Monster of Lake Tota

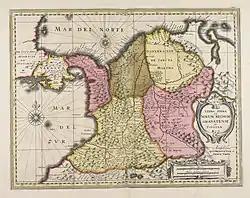
New Kingdom of Granada"General History of the Conquest of the New Kingdom of Granada: the SCRM d. King Charles II of Spain and the Indies", by Lucas Fernández de Piedrahíta, August 12, 1676

In 1676 (August 12), the Colombian priest and historian Lucas Fernández de Piedrahita (Bogotá, 1624 - Panama, 1688), as requested by the Bishop of Santa Marta, presented his "General History of the Conquest of the New Kingdom of Granada: the SCRM d. King Charles II of Spain and the Indies", in which Chapter I, paragraph 13, contains the following statements of a monstrous being on Lake Tota: